Emmet O'Neal

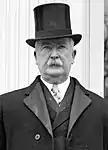
O'Neal in 1913

Emmet O'Neal (September 23, 1853 – September 7, 1922) was an American Democratic politician and lawyer who was the 34th Governor of Alabama from 1911 to 1915. He was a reformer in the progressive mold and is best known for securing the commission form of government for the cities of Alabama.